Parental care

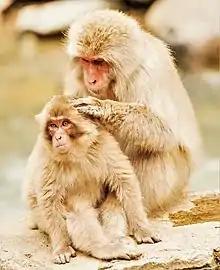
Japanese snow monkey mother grooming her young.

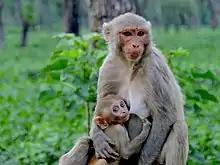
Mother and child in the woods

There is maternal care in all species of mammals, and while 95% of species exhibit female-only care, in only 5% biparental care is present. Thus, there are no known cases of male-only care in mammals. The major adaptation shared by all live-bearing mammals for care of their young after birth is lactation (the feeding of milk from the mammary glands). Further, many mammals exhibit other parental care behaviors to increase the fitness of their offspring, for example, building a den, feeding, guarding, carrying, huddling, grooming and teaching their young. Others, consider also as a type of care when males provision the pregnant females.